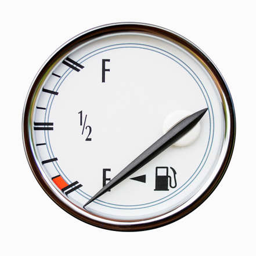
gauge of level of fuel in the car isolated on white .